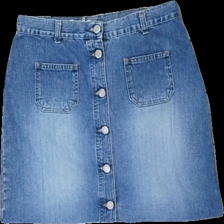
View: front
Type: Skirt
Category: Ladies
Brand: Edc (Esprit De Corps)
Colors: Blue
Material: 100% cotton
Cut: Regular
Size: 38
Season: Summer
Trend: Denim
Damage location: middle center
Damage 2 location: top right
Damage 3 location: bottom right
Price range: 50-100
Recommended usage: Reuse
Description: blå jeans kjol